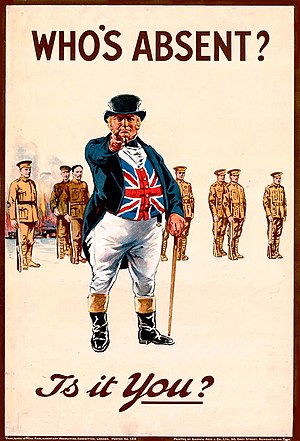
John Bull
John Bull på engelsk rekrutteringsplakat fra 1. verdenskrig.
John Bull er et slags øgenavn for den engelske nationaltype.